Cardamom

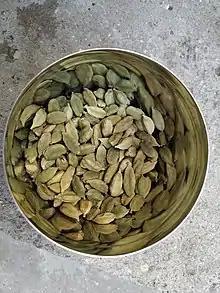
Cardamom (Elaichi) from India

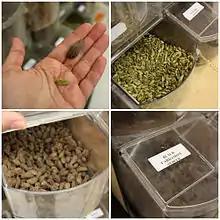
Labeled varieties of cardamom in storage containers

Cardamom has a strong taste, with an aromatic, resinous fragrance. Black cardamom has a more smoky – though not bitter – aroma, with a coolness some consider similar to mint.